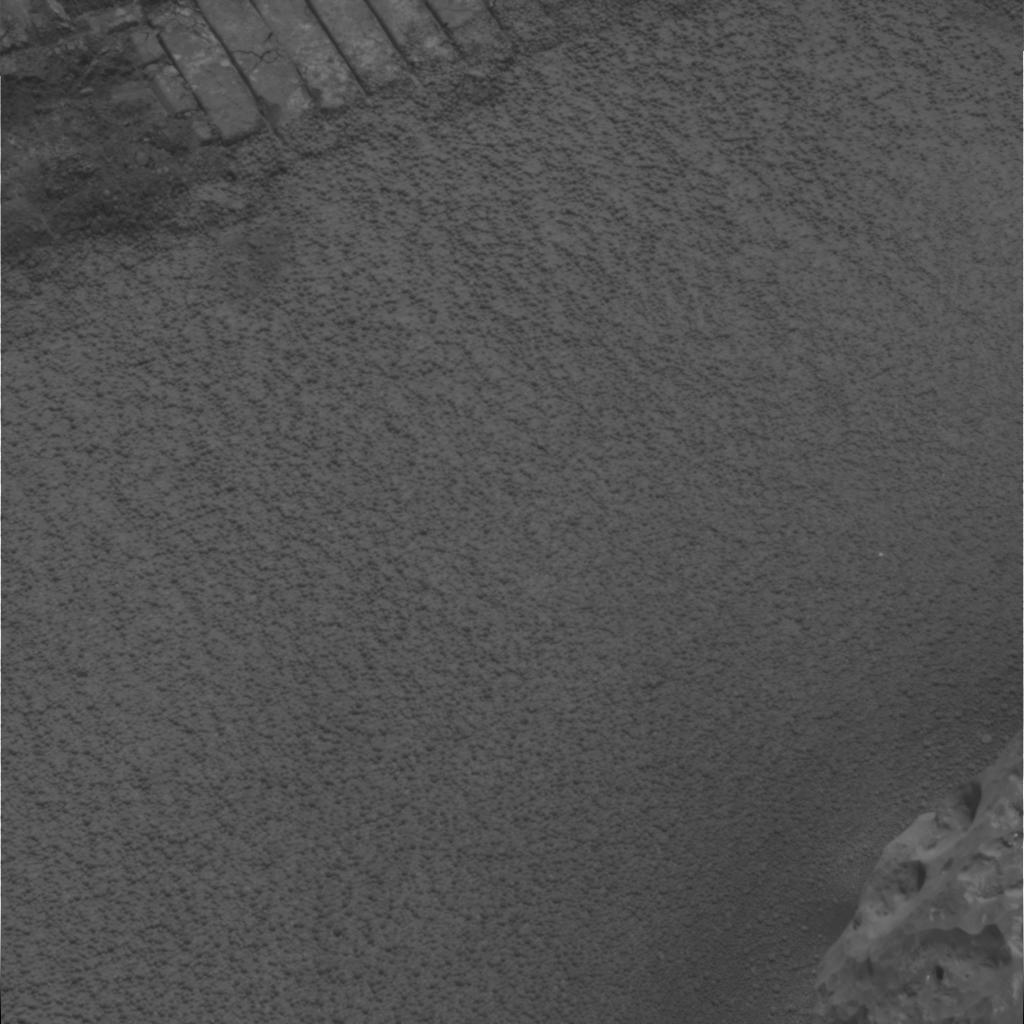
Surface features visible: Rover Tracks, Rocks (Misc), Rock (Round Features), Soil, Spherules, Nearby Surface